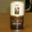
Label: can